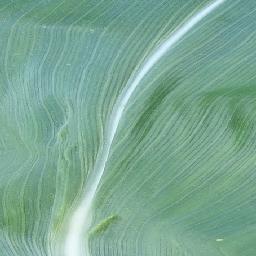
Label: Corn_(Maize)___Healthy